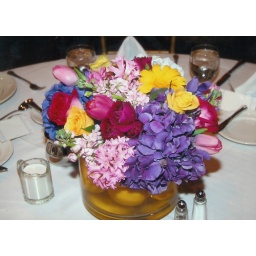
Tulips, Hydrangea, Hyacinth, roses and ranunculas in a lemon lined vase.